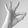
ASL letter: F